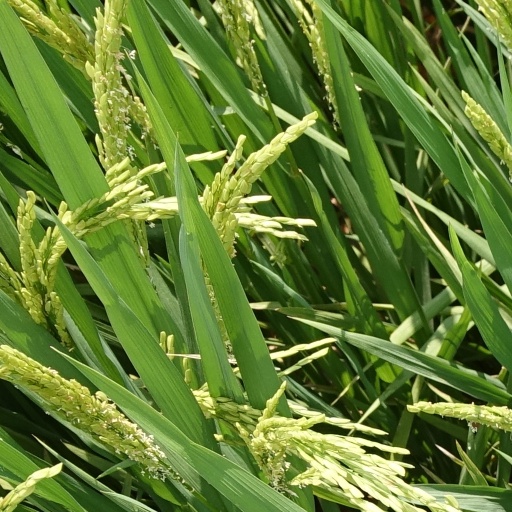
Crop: rice